Jōkōji Station

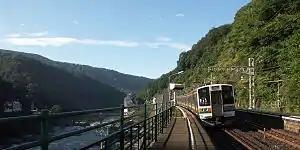
Jōkōji Station in September 2005

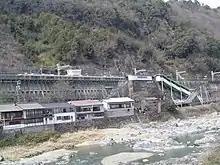
Jōkōji Station

Jōkōji Station is served by the Chūō Main Line, and is located 368.8 kilometers from the starting point of the line at Tokyo Station and 28.1 kilometers from Nagoya Station.